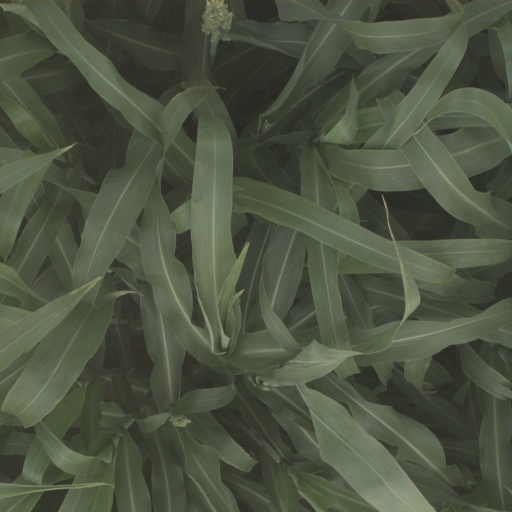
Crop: sorghum